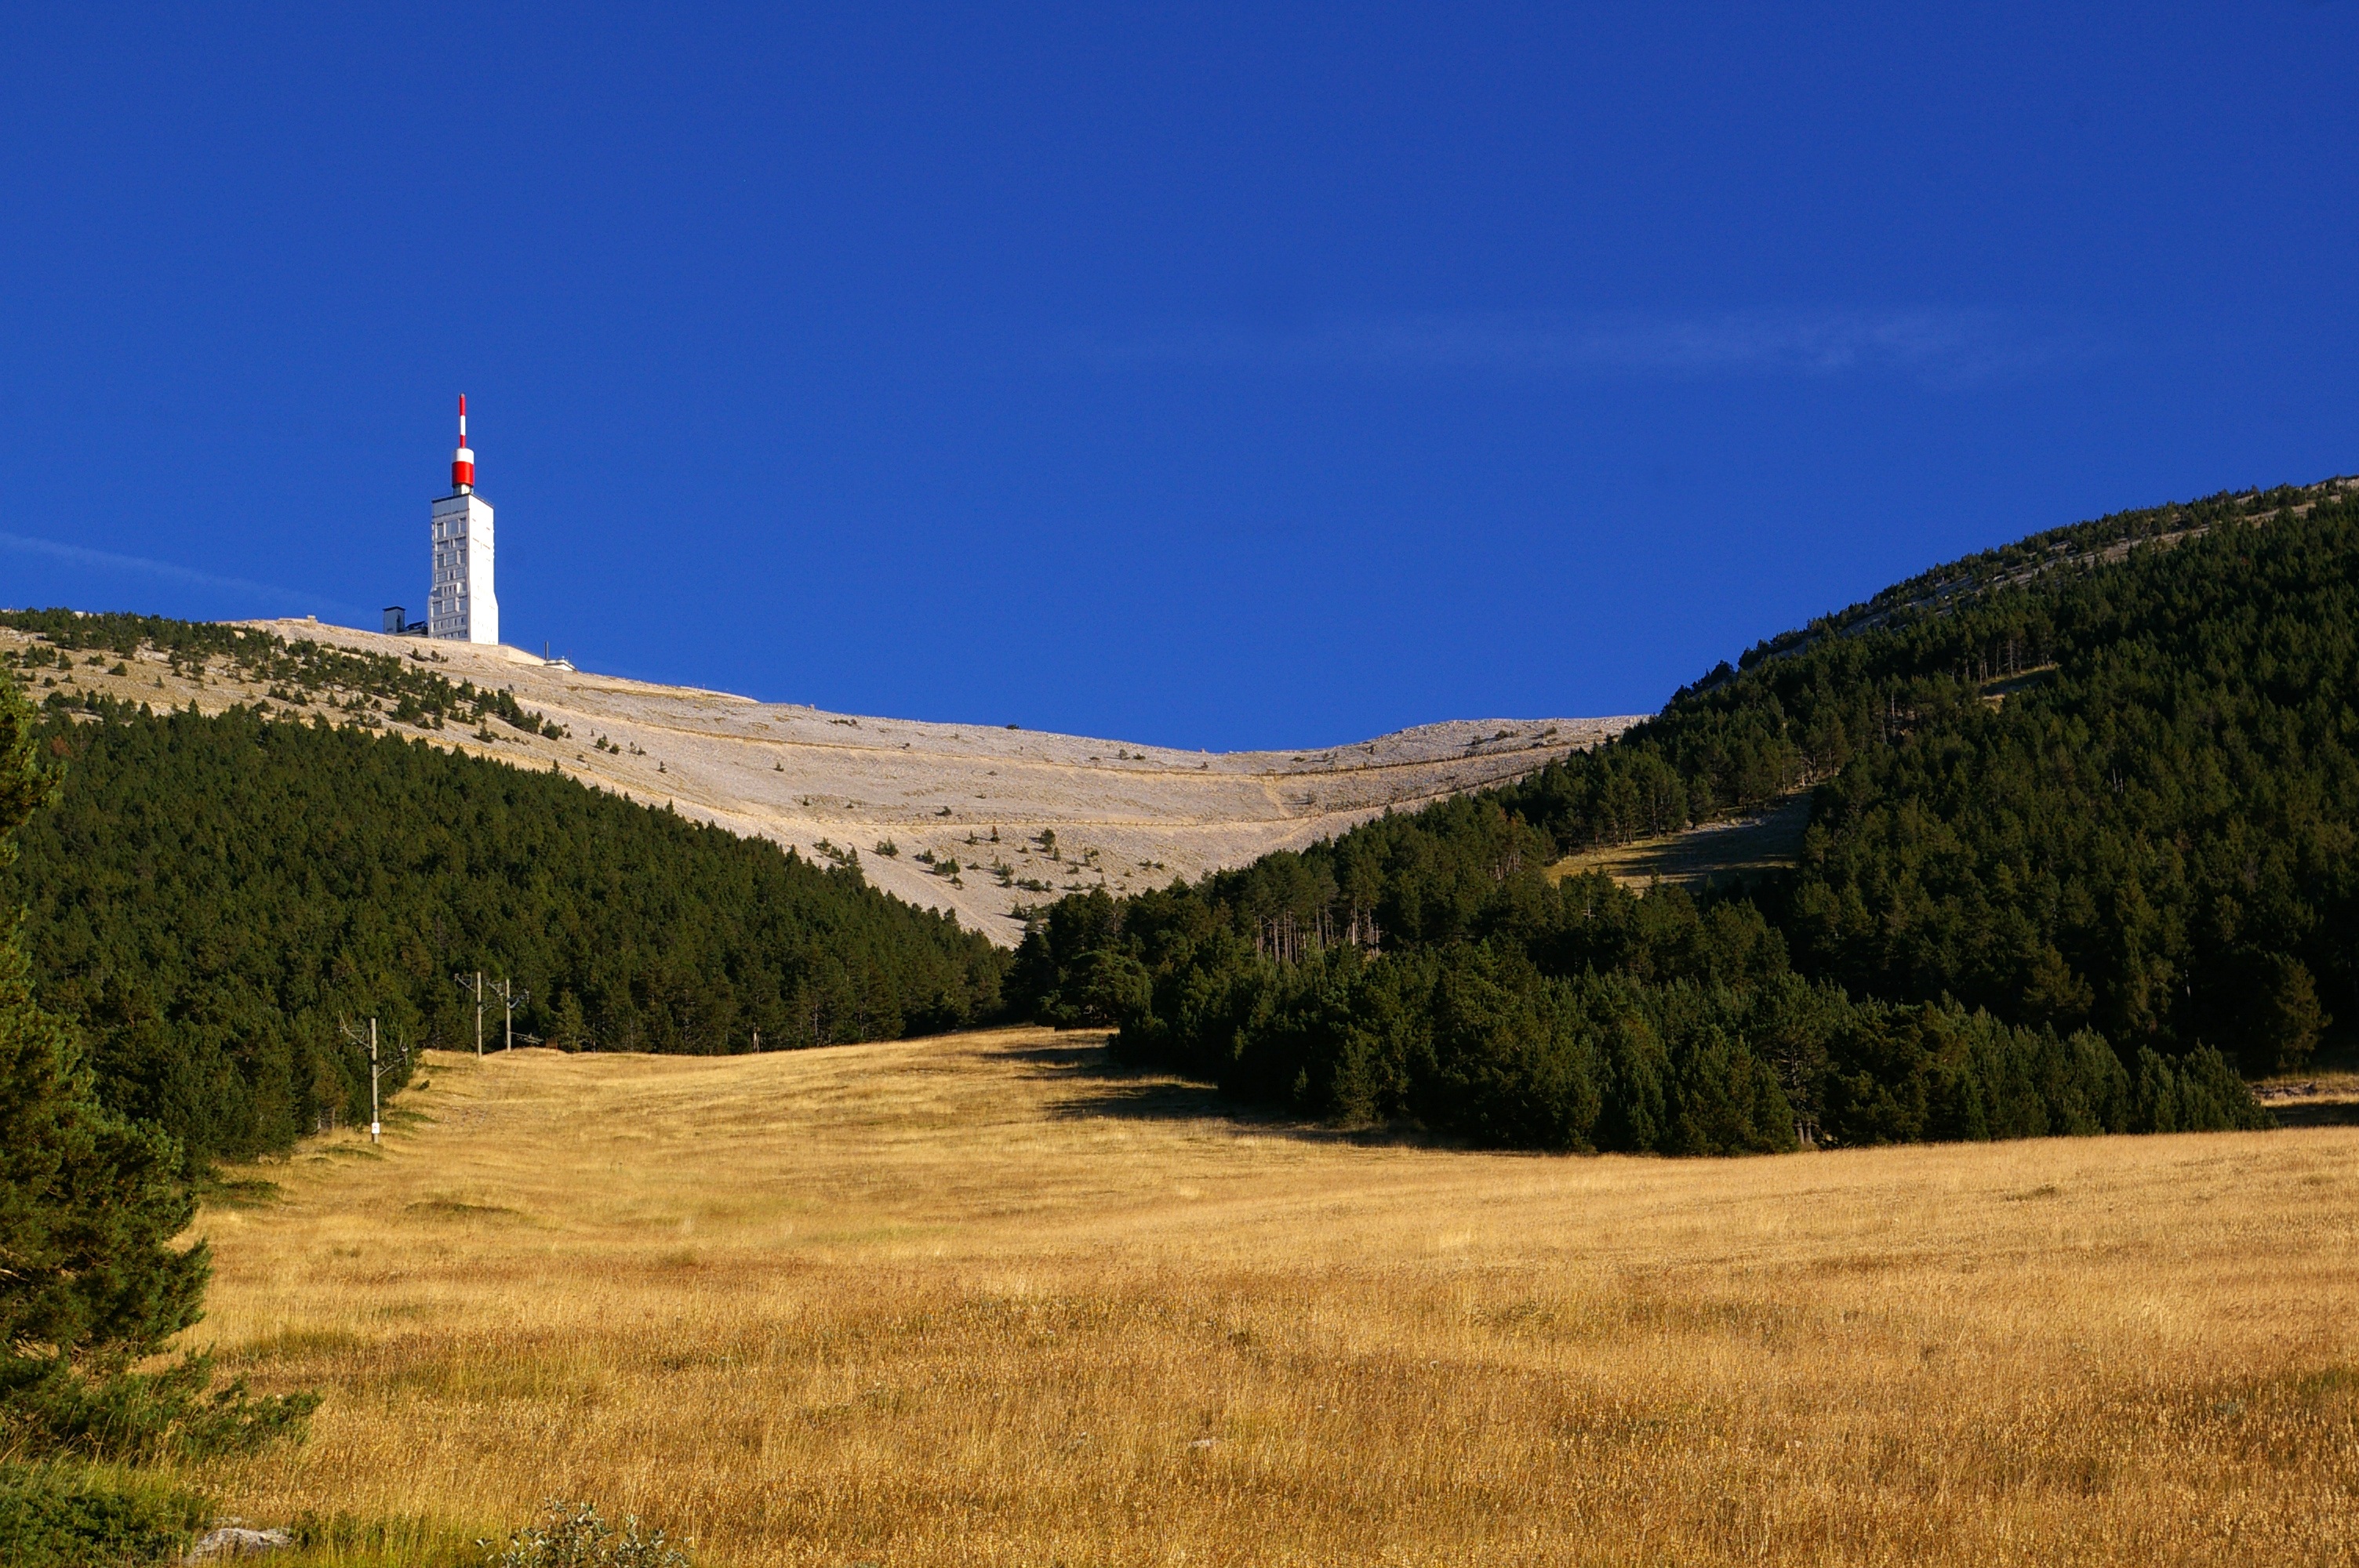
landscape, tree, water, nature, grass, mountain, cloud, sky, sun, hiking, sport, field, meadow, prairie, hill, wind, bike, river, mountain range, blue, plain, blue sky, cycling, grassland, plateau, habitat, cloudy sky, ecosystem, vaucluse, throat, rural area, mont ventoux, toulourenc, natural environment, geographical feature, mountainous landforms